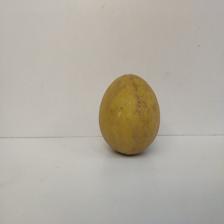
Size: Large